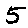
Label: 5